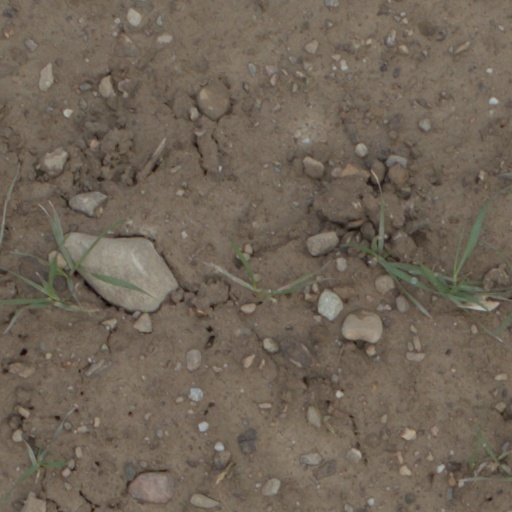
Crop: wheat